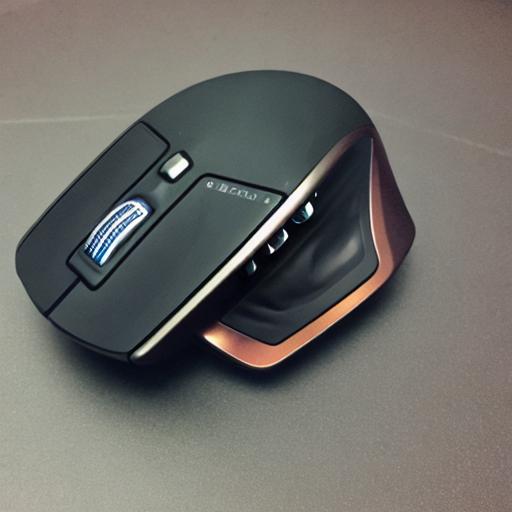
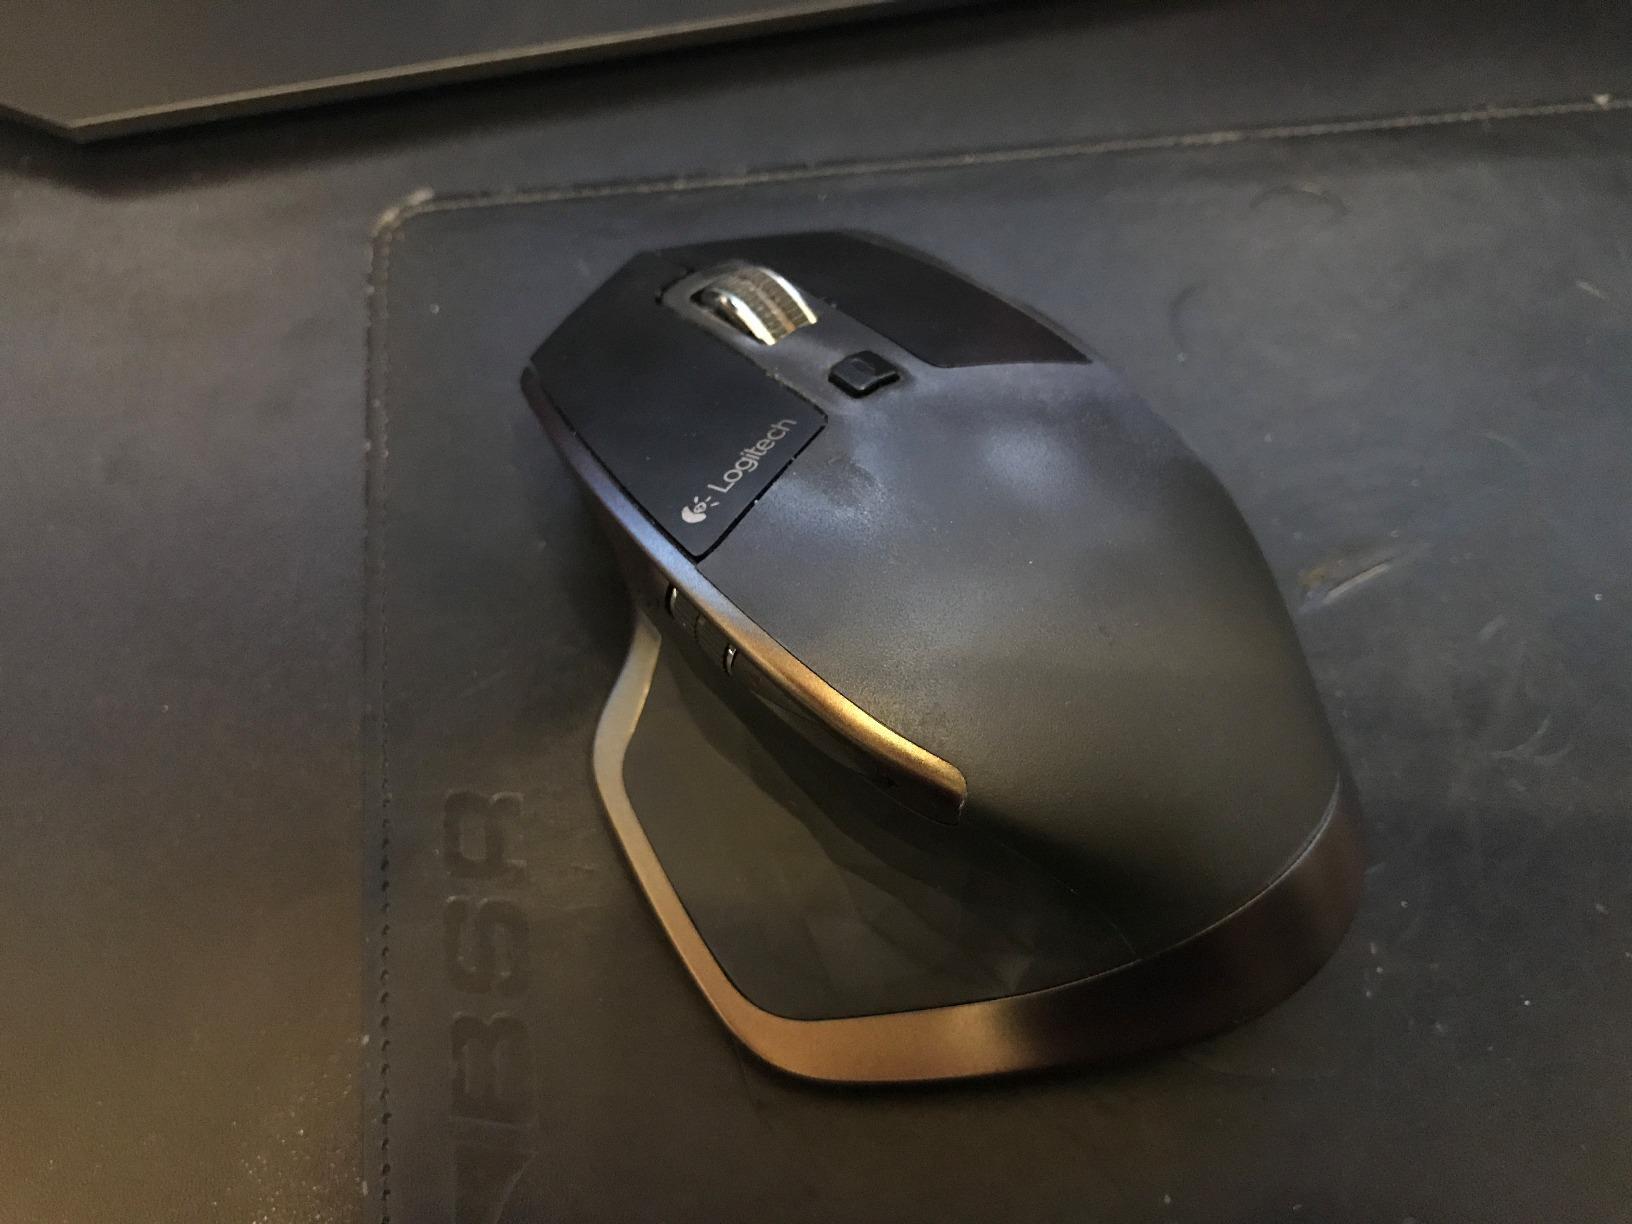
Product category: mouse
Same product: no